Mnajdra

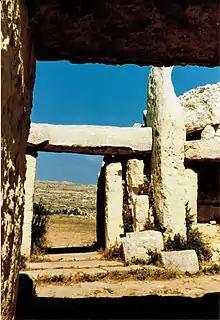
The temple complex

The excavations of the Mnajdra temples were performed under the direction of J.G. Vance in 1840, one year after the discovery of Ħagar Qim. In 1871, James Fergusson designed the first plan of the megalithic structure. The plan was quite inaccurate and hence in 1901, Albert Mayr made the first accurate plan which was based on his findings. In 1910, Thomas Ashby performed further investigations which resulted in the collection of the important archaeological material. Further excavations were performed in December 1949, in which two small statues, two large bowls, tools and one large spherical stone, which was probably used to move the temple's large stones, were discovered.